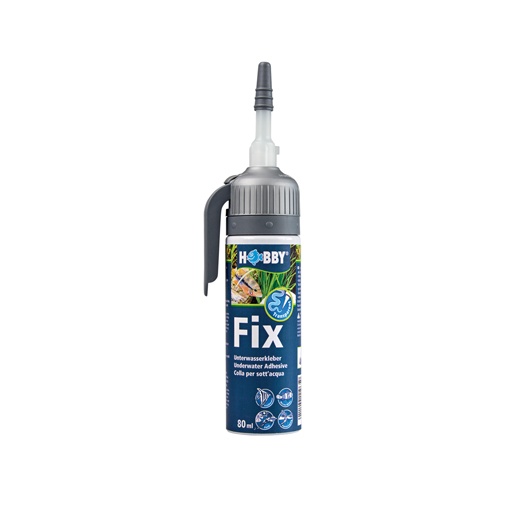
COLLE FIX sous marine 80ml transparent HOBBY
permet de coller sous l'eau
Brand: HOBBY-DOSHE AQUARISTIK
Category: Arts & Entertainment > Hobbies & Creative Arts > Arts & Crafts > Art & Crafting Materials > Crafting Adhesives & Magnets > Craft & Office Glue > Craft Glue